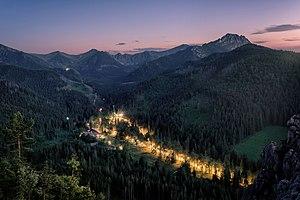
Le parc national des Tatras est un parc national du sud de la Pologne. Il est localisé dans la partie polonaise des Tatras occidentales et des Hautes Tatras.